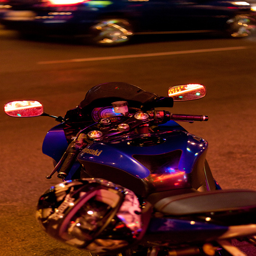
a close up of a motorcycle parked on a city street
A motorcycle is parked on a city street.
A motorcycle with a helmet hanging from it parked on the side of a road.
It was night time and the motorcycle was parked near the street.
A motorcycle is parked on the side of the road.